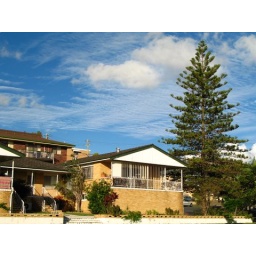
I really like the way the sky looks in this shot combined with the very tall pine tree.